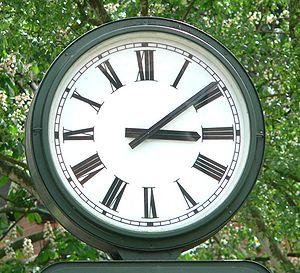
Un cadran est en général une surface plate, circulaire ou rectangulaire avec des nombres ou des repères identiques espacés régulièrement utilisée pour afficher des valeurs sur les instruments de mesures, les dispositifs de réglages d'appareil, les radios, et les horloges analogiques. Un cas spécifique en est le cadran solaire.
La numération romaine est un système de numération additive utilisé par les anciens Romains. Les nombres sont représentés à l'aide de symboles combinés entre eux, notamment par les signes I, V, X, L, C, D et M, appelés chiffres romains, qui représentent respectivement les nombres 1, 5, 10, 50, 100, 500 et 1 000. Ces « abréviations destinées à notifier et à retenir les nombres » ne permettaient pas à leurs utilisateurs de faire des calculs, qui étaient effectués au moyen d'abaques.